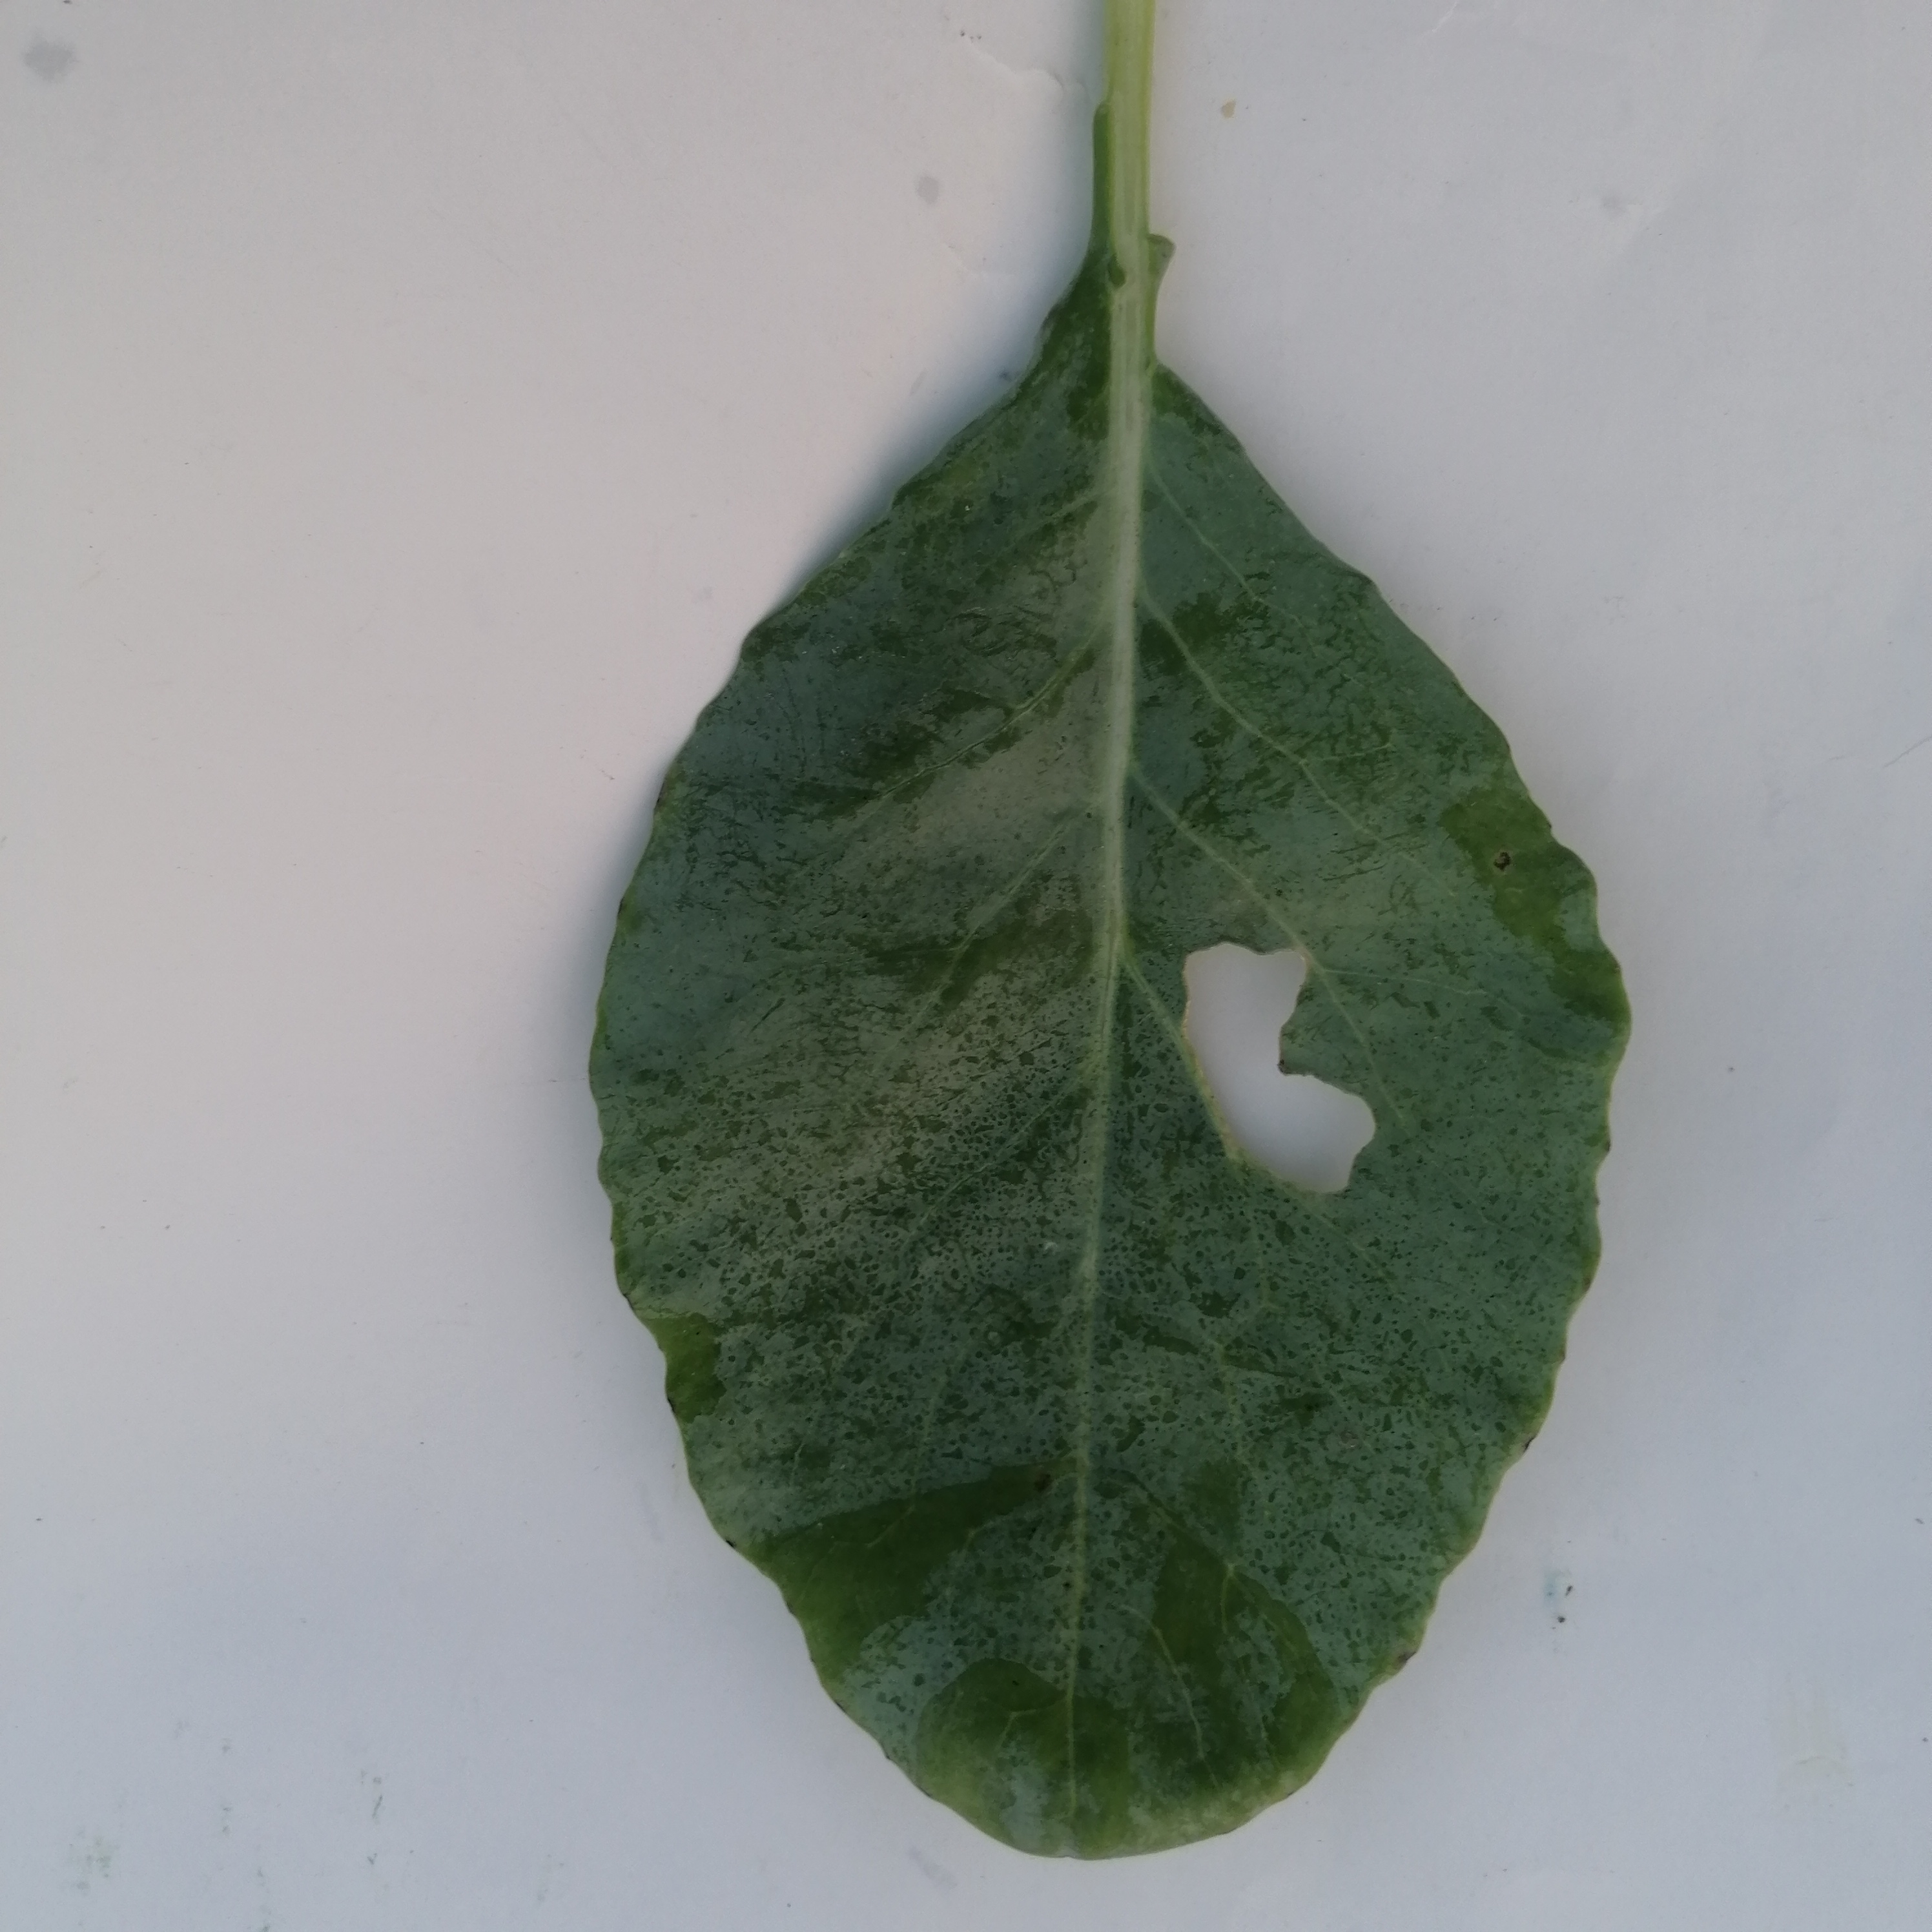
Label: Insect Hole